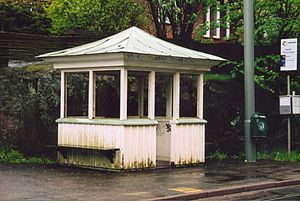
Venteskur
Venteskur i træ ved Roddföreningens sporvognsstoppested på Långedragslinjen i Göteborg.
Et venteskur er et skur, der er beregnet til at give ly for vind og vejr, når man venter på at komme med offentlige transportmidler. Skurene er opstillet ved busstoppesteder, jernbanestationer og lignende.